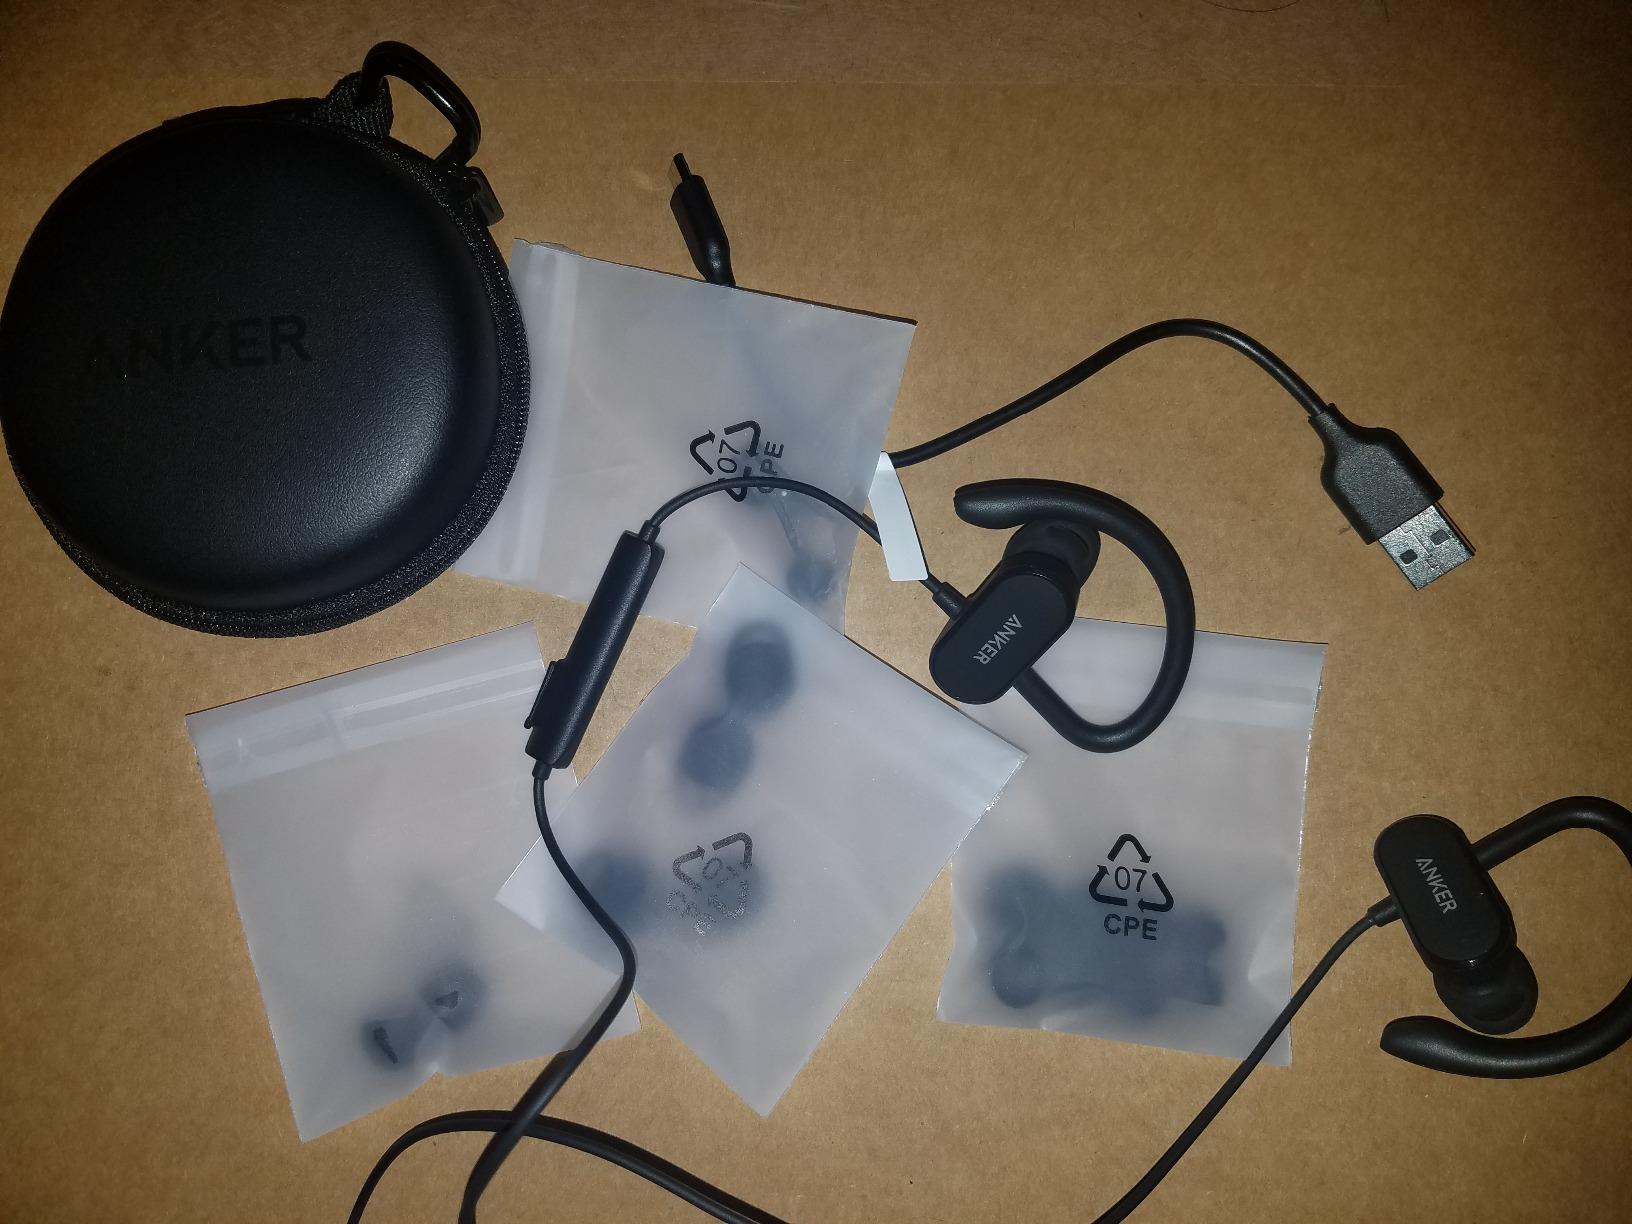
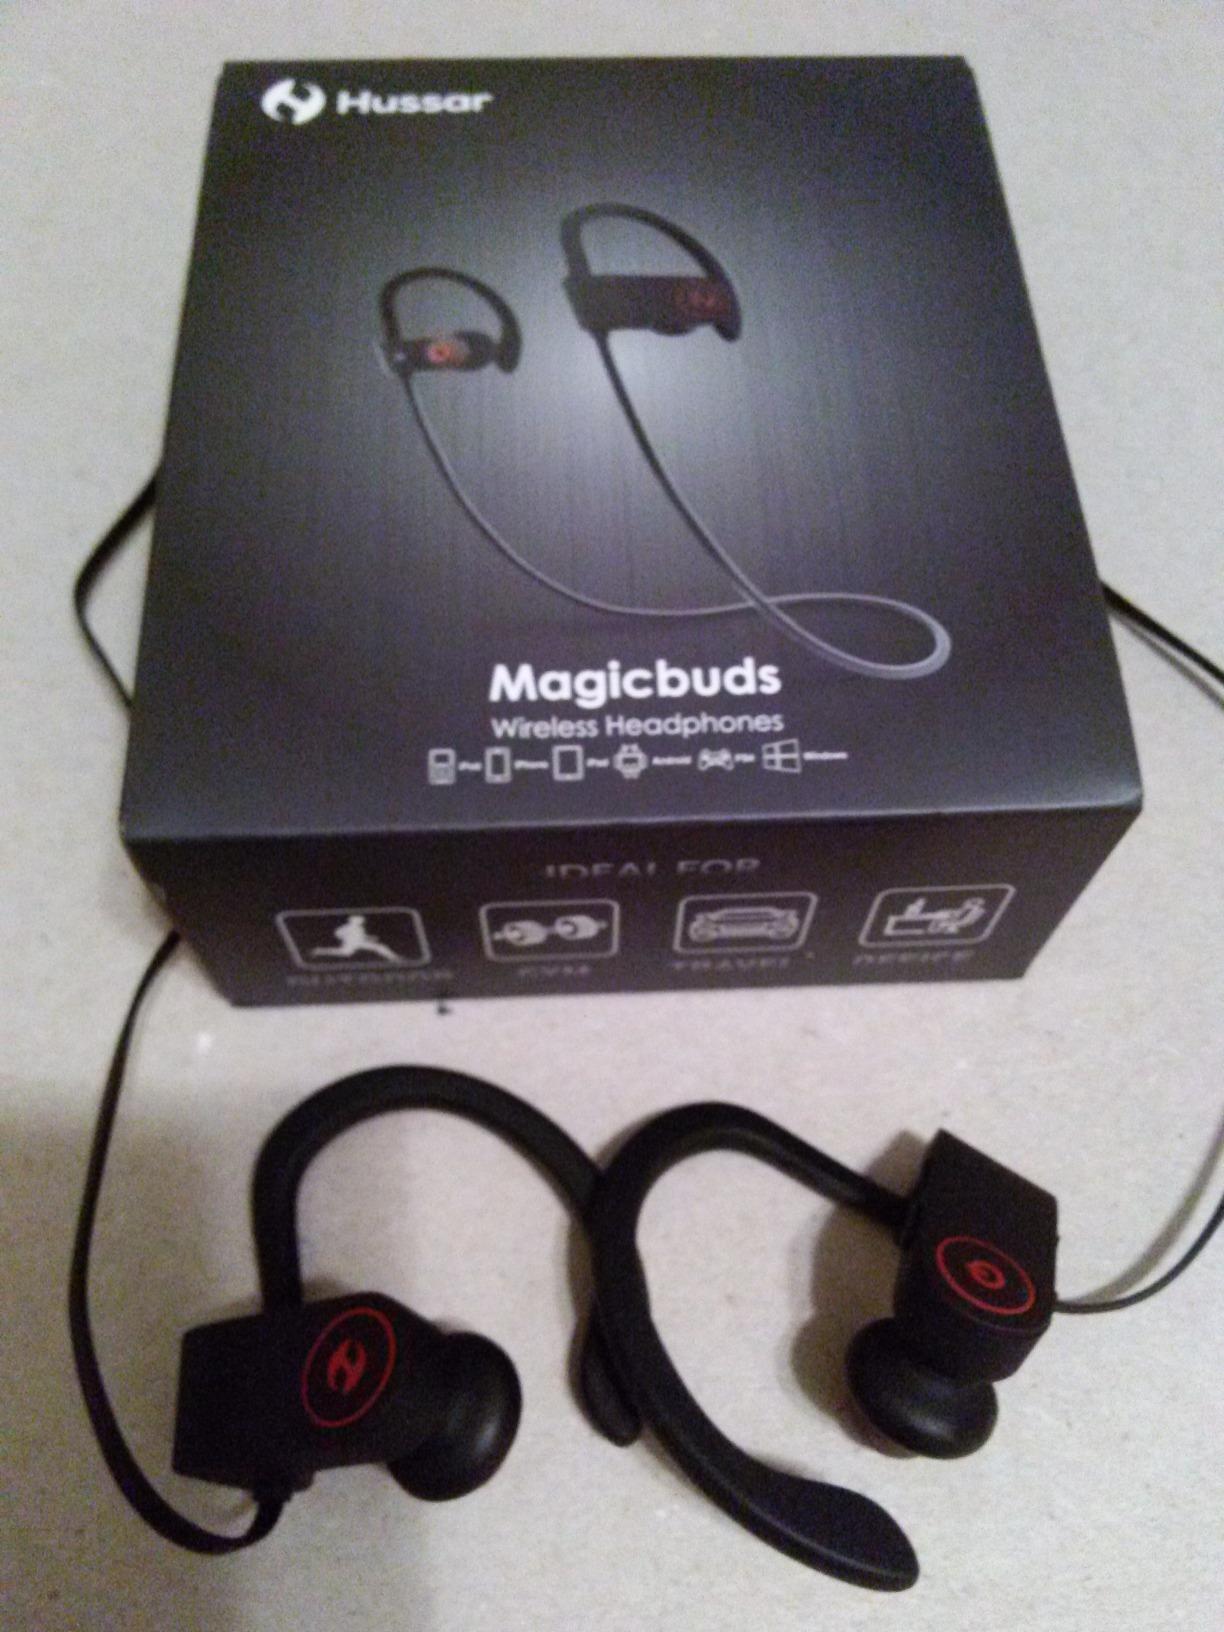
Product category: headphones
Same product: no